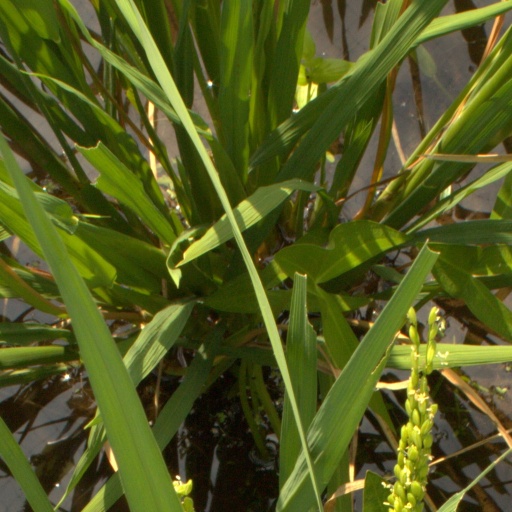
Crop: rice